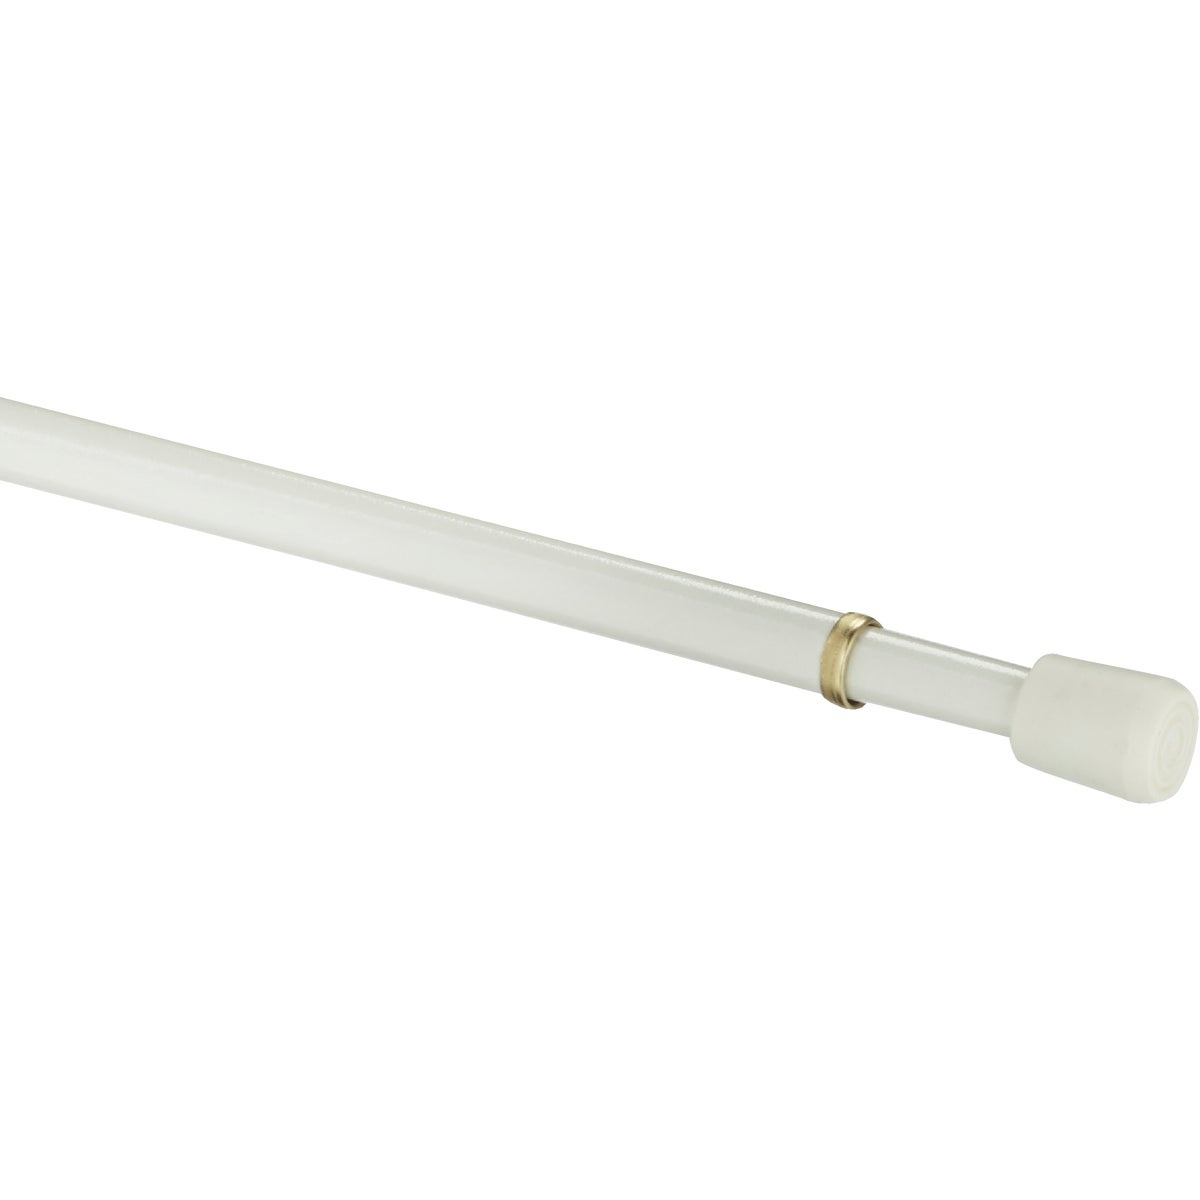
Kenney Strafford 28 In. To 48 In. 7/16 In. Spring Tension Rod, White
7/16 In. diameter tension rod is ideal for dorms or apartments, easy to adjust position on window and no tools required. %search_data%KN631/1NP
Brand: Kenney
Category: Home & Garden > Decor > Window Treatment Accessories > Window Treatment Replacement Parts > Window Rods